Coastal fish

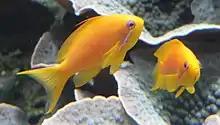
The sea goldie is an anthias. They are hermaphrodite, and swim in "harems".

Anthias are members of the family Serranidae and make up the subfamily Anthiinae. They are widespread in tropical waters. They have been called the "quintessential reef fish", and make up a sizeable portion of the colourful fishes seen swarming in coral reef photography. Anthias are mostly small, peaceful, beautiful and popular as ornamental fish. They are mainly zooplankton feeders. Anthias shoal and school in large numbers, operating more intimate "harems" within the schools. These harems contain a dominant and colourful male, between 2 and 12 females — who operate a hierarchy among themselves — and one or two "subdominant" males, often less brightly coloured and non-territorial. Within the swarm of females, territorial males perform acrobatic U-swim displays and vigorously defend an area of the reef and its associated harem. Anthias are protogynous hermaphrodites. All anthias are born female; if a dominant male perishes, the largest female of the group will often change into a male to take its place. This may lead to squabbling between the next largest male and the transforming female, whose hormones are now surging with testosterone. This can turn quite vicious in the limited confines of captivity.